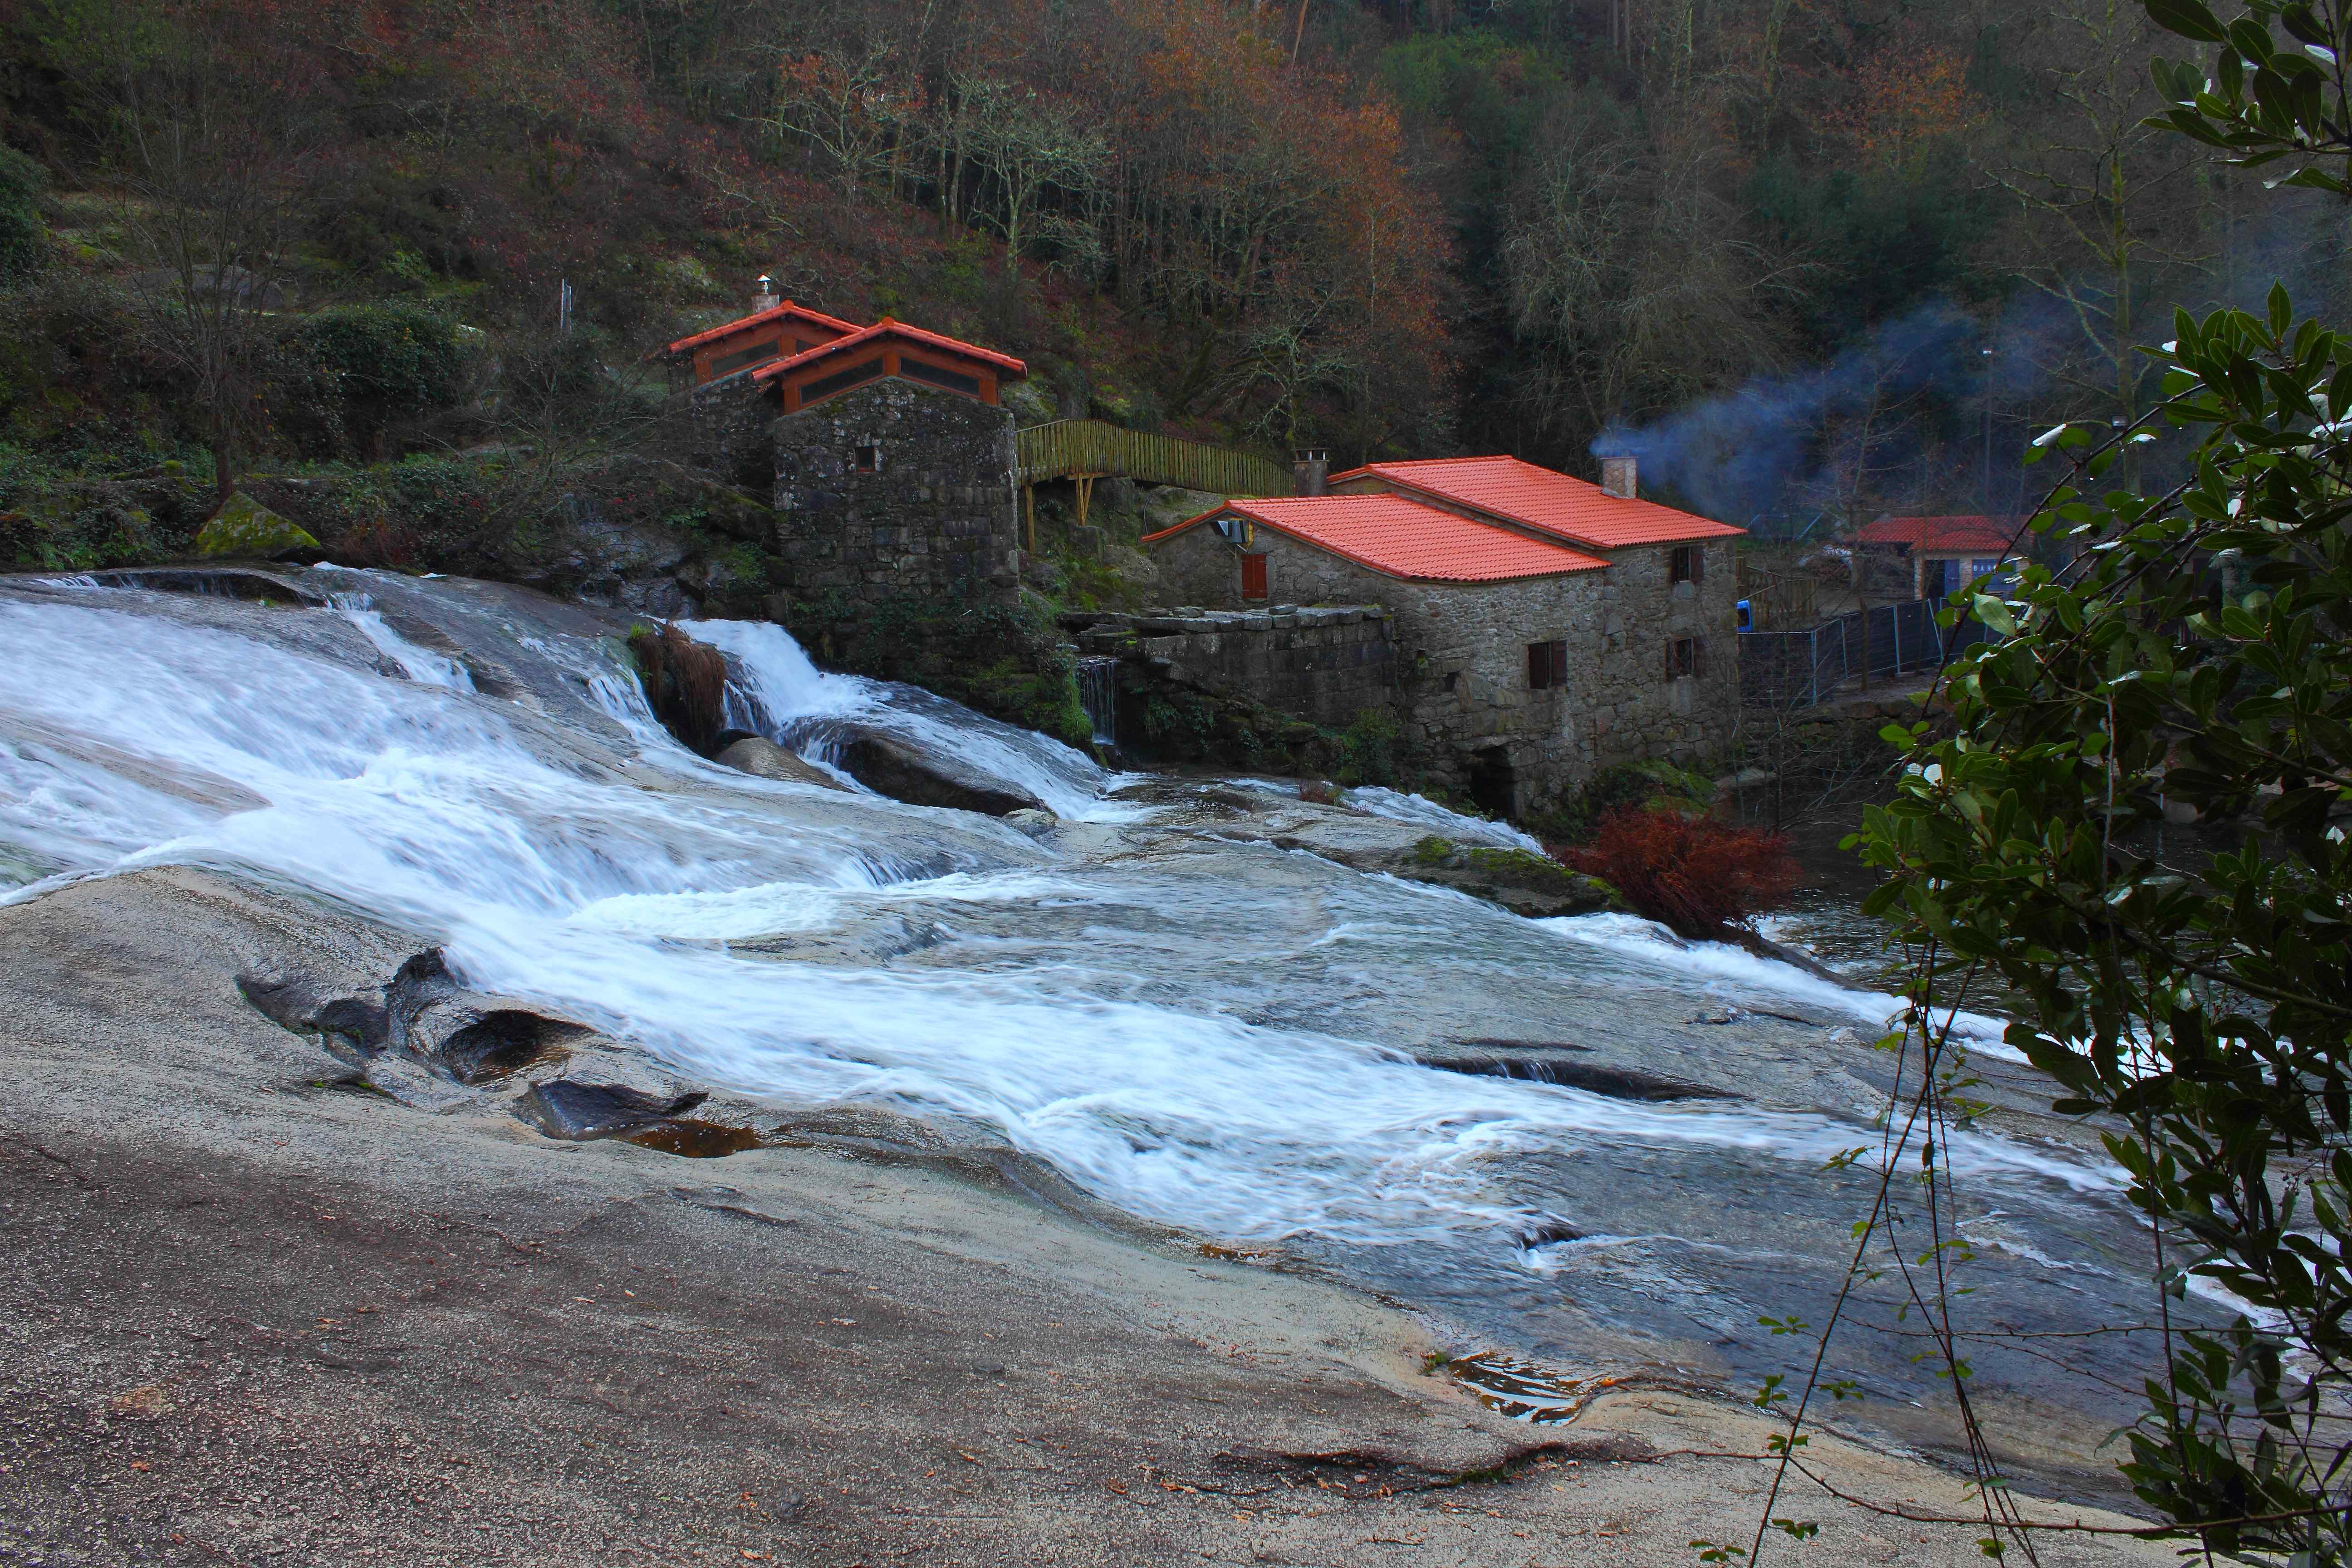
landscape, waterfall, wilderness, mountain, river, valley, stream, rapid, body of water, spain, galicia, pontevedra, paisajes, water feature, espana, ggl1, gaby1, canoneos550d, barro, geological phenomenon